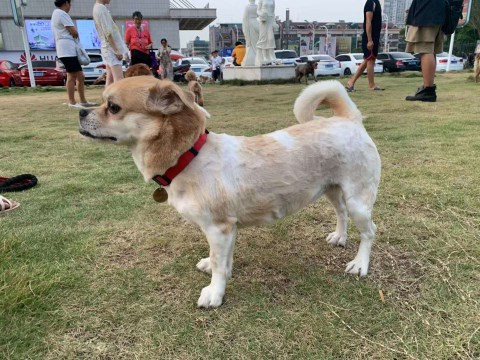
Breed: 480-n000125-Pekinese